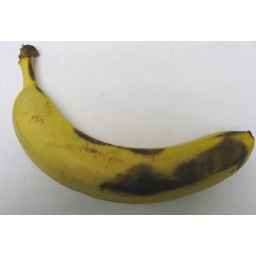
bananas don't like riding to work in the bike basket